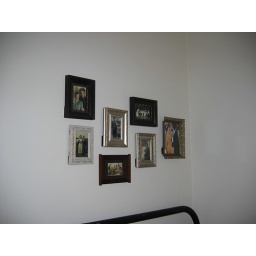
photos over the guest bedroom bed